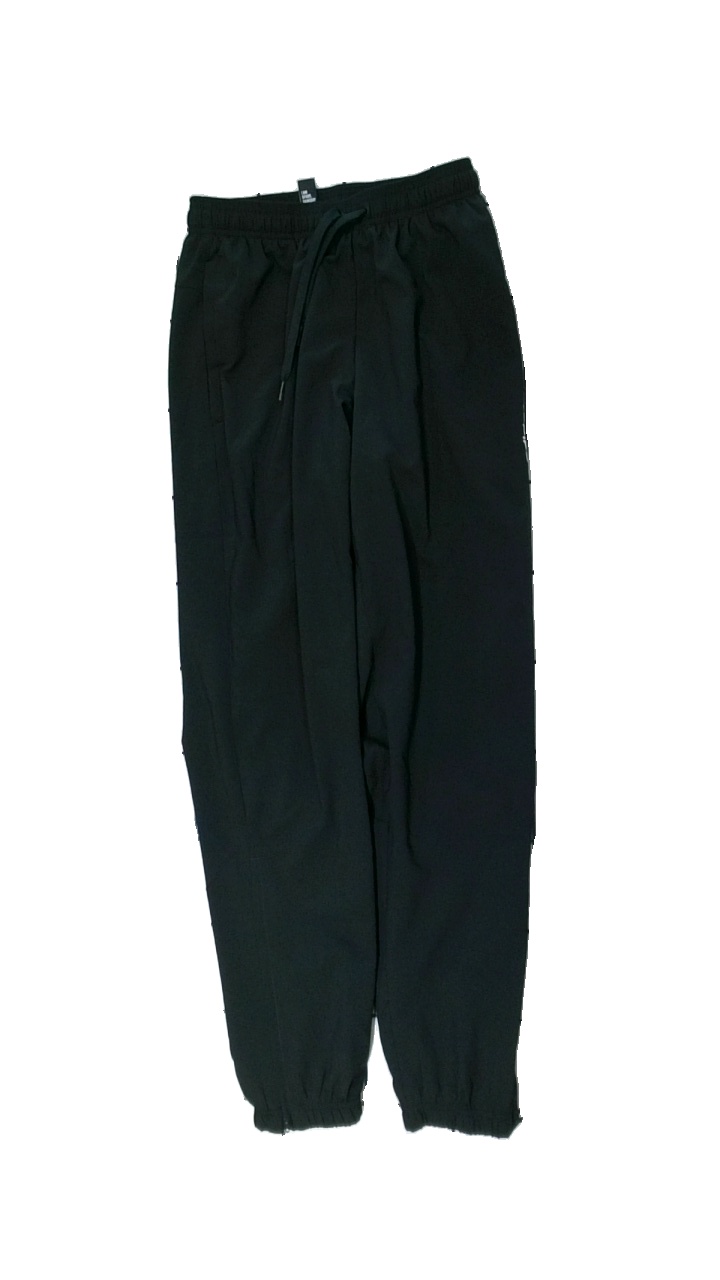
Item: Trousers (Men)
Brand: Adidas
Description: svarta adidas träningsbyxor med logga längs benet. mycket bra skick
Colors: Black
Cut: Regular
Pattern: Logo print
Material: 100% polyester
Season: All
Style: Sports
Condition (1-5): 5
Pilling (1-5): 5
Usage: Reuse
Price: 50-100